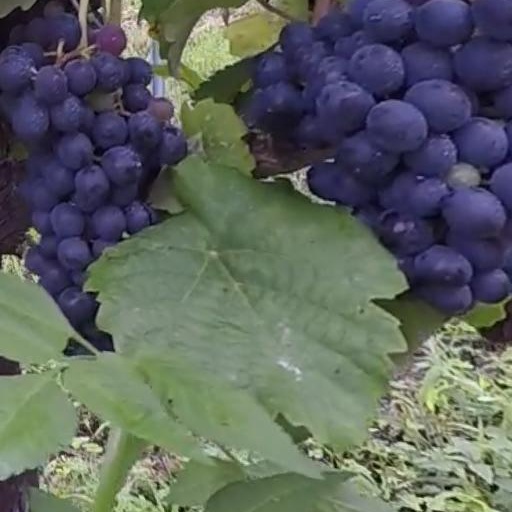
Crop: grape